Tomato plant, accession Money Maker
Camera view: horizontal (90 deg, fisheye); turntable rotation: 180 degrees
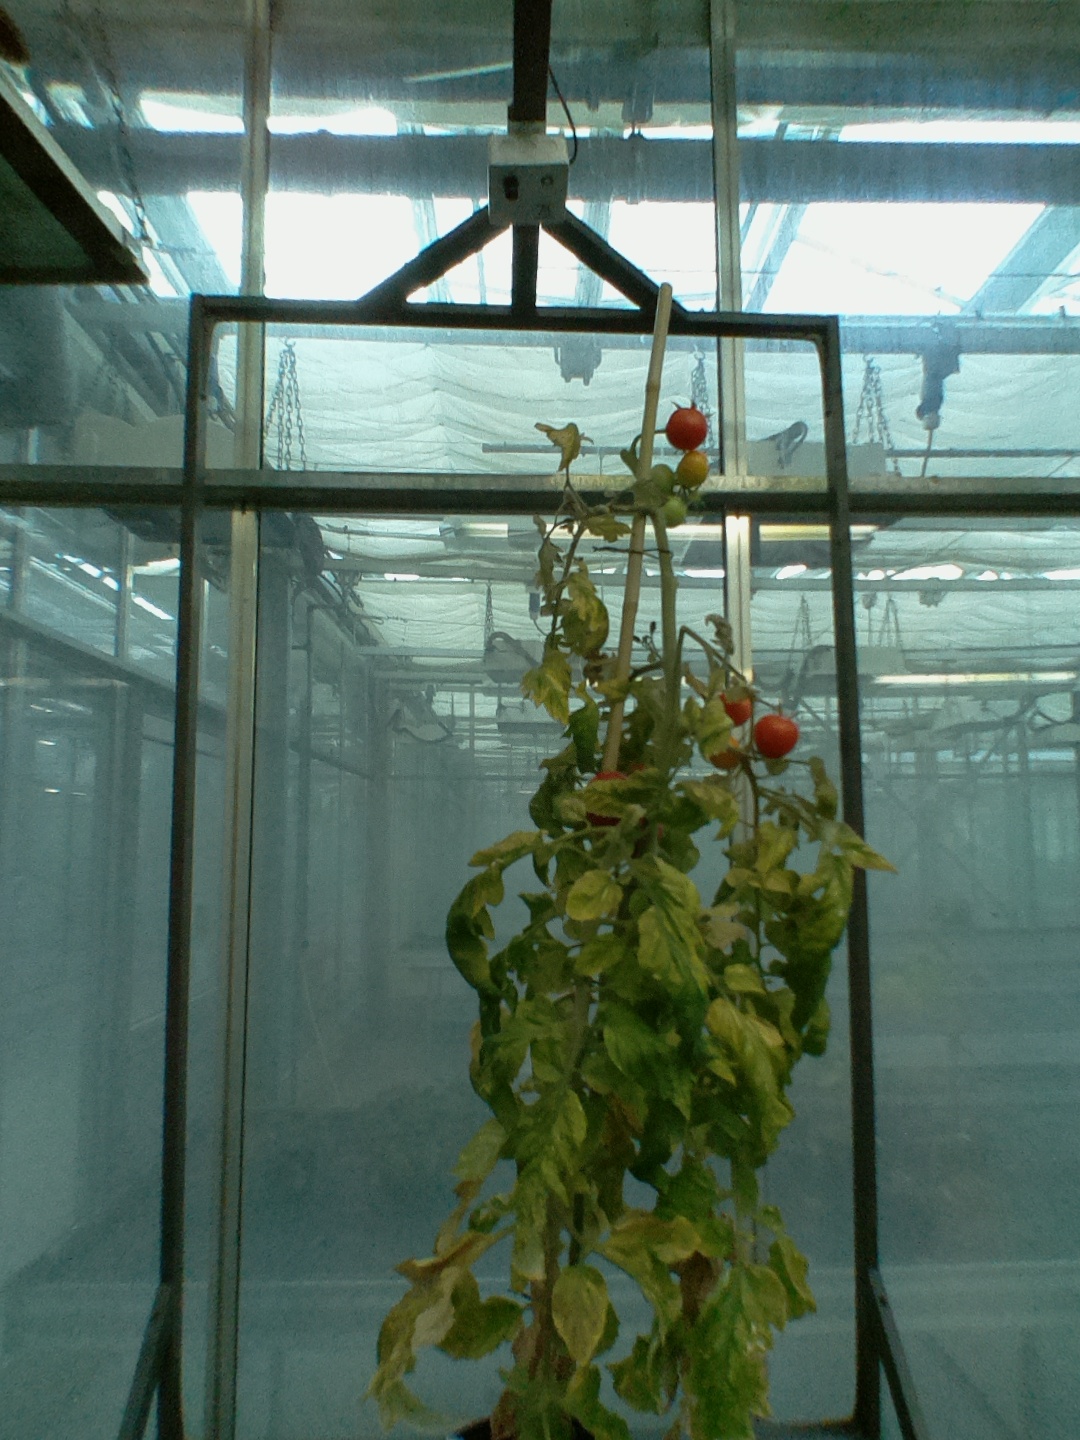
BBCH growth stage 86: 60%-70% of fruits show typical fully ripe color